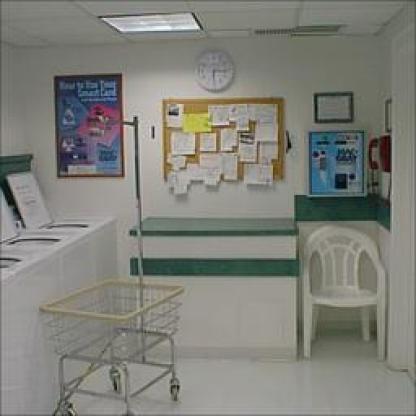
Scene: Indoor